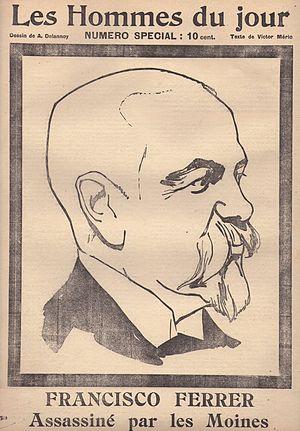
Francisco Ferrer Guardia, né le 10 janvier 1859 à Alella et mort le 13 octobre 1909 à Barcelone, en catalan Francesc Ferrer i Guàrdia, est un libre-penseur, franc-maçon et pédagogue libertaire espagnol. N° spécial Les Hommes du jour.
L'anarchisme et la franc-maçonnerie adogmatique et libérale, sans avoir une histoire commune, ont généré de nombreux débats au sein du mouvement libertaire, notamment du fait de l'adhésion à des obédiences maçonniques, en France ou en Europe, de figures notoires.
Publiés entre 1908 et 1919, Les Hommes du jour, est une collection de brochures hebdomadaires grand format d'inspiration libertaire. Elles sont majoritairement rédigées par Victor Méric, sous les pseudonymes de Flax ou Lux, avec une illustration de couverture d’Aristide Delannoy. Deux cent quarante cinq numéros sortiront jusqu'en septembre 1912.